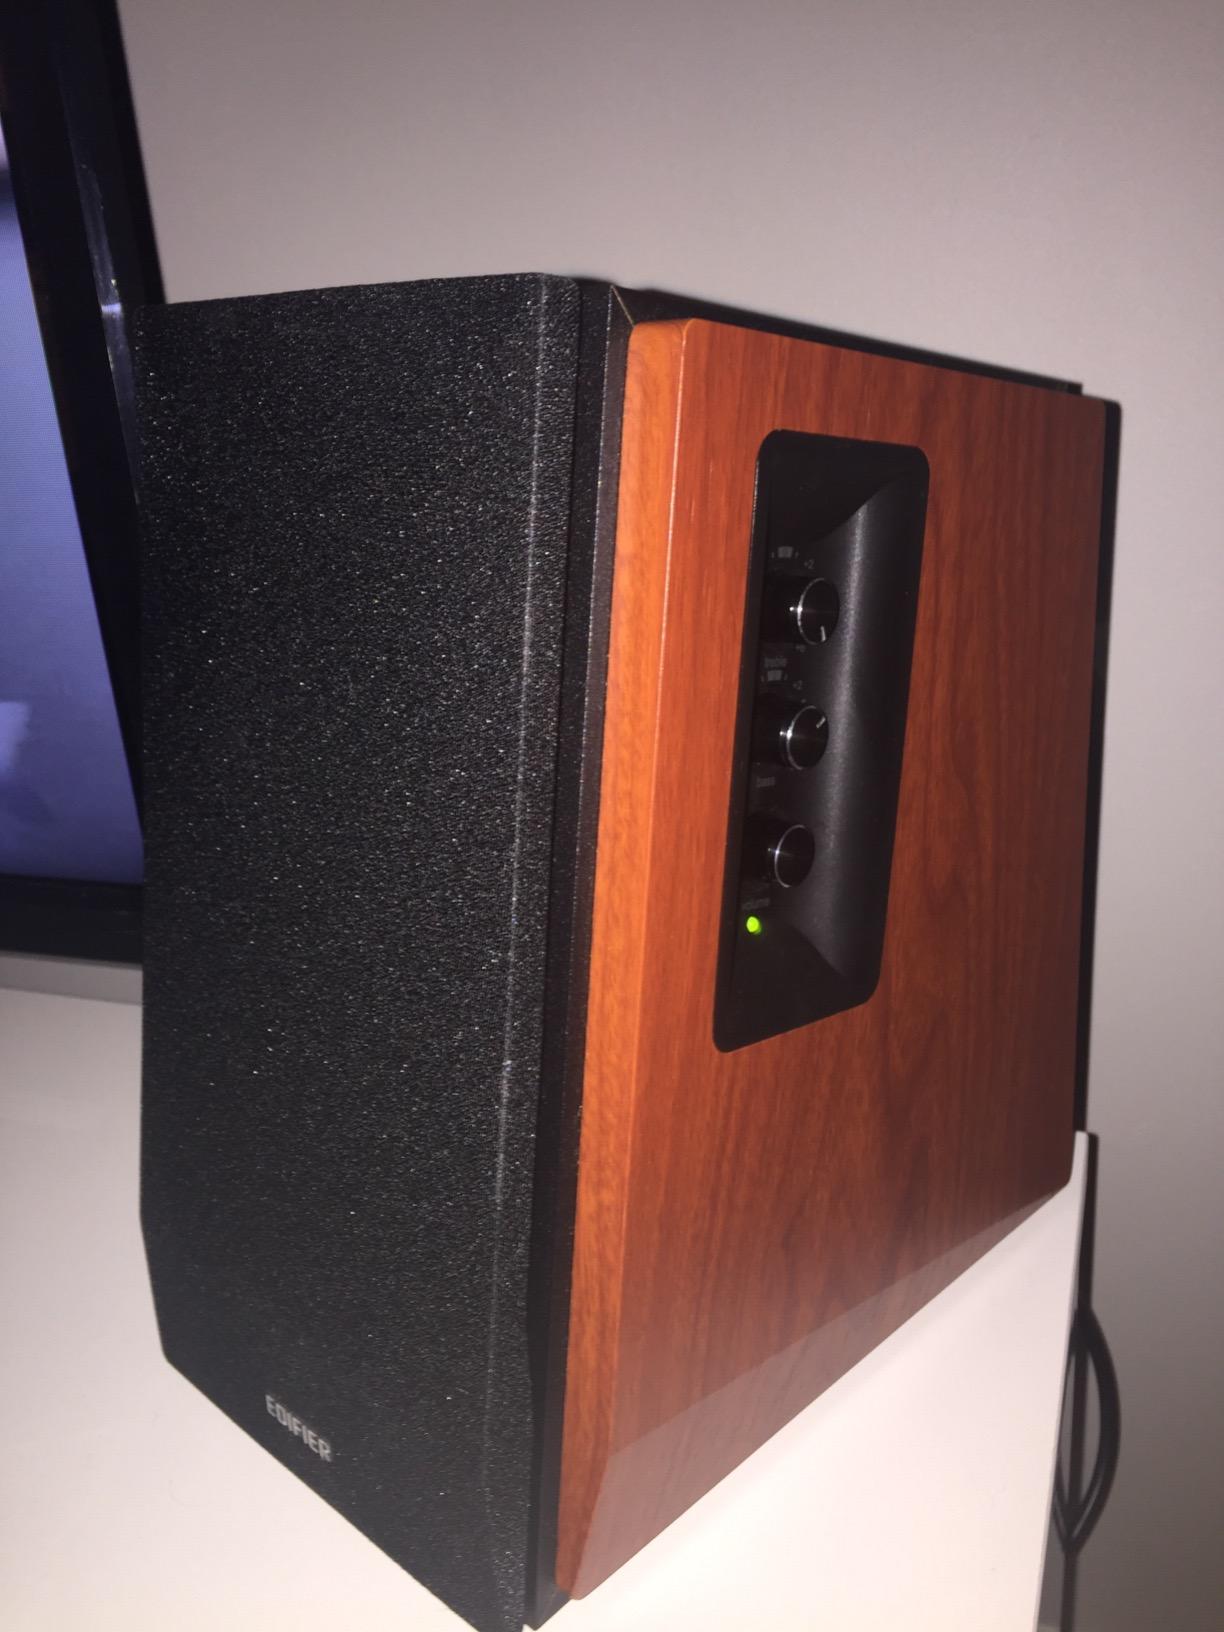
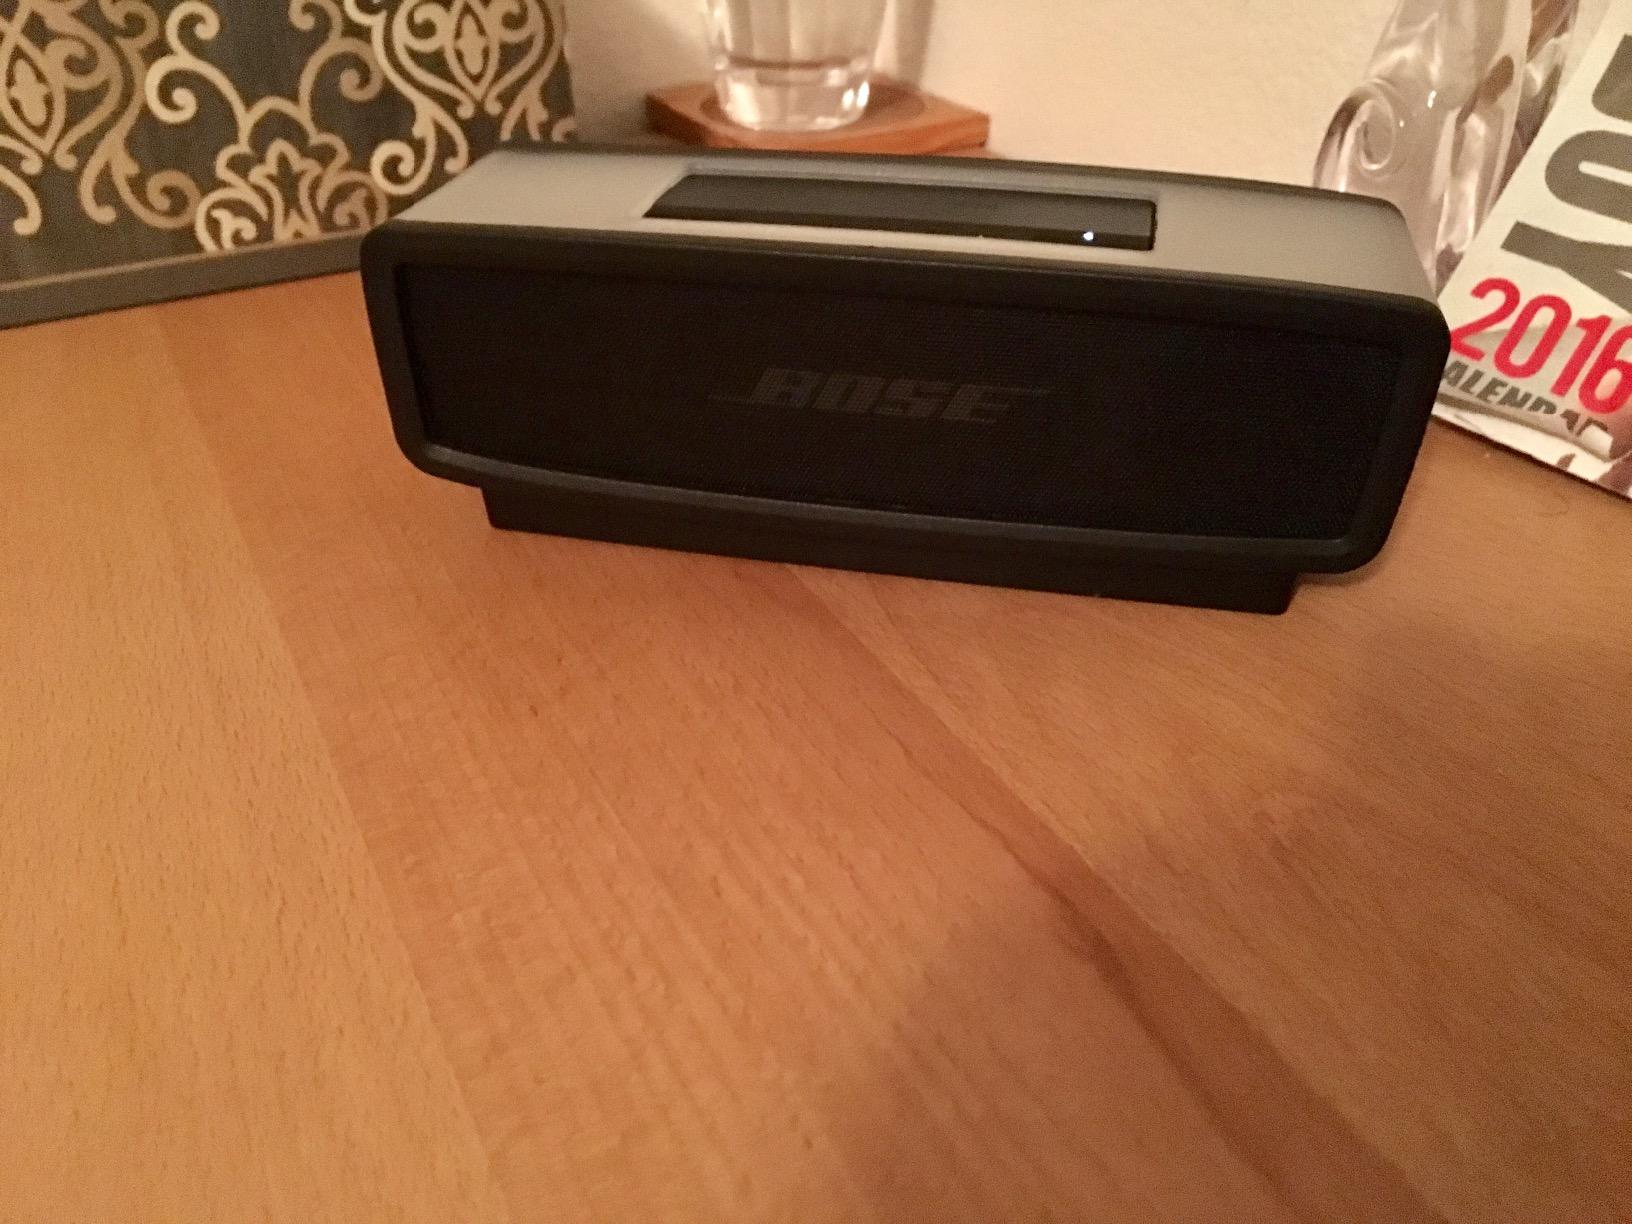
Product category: speaker
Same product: no